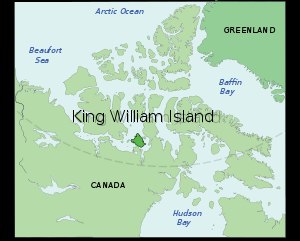
HMS Terror (1813)
Øen hvor HMS Terror forliste ved
HMS "Terror" var en bombardergalliot tegnet af Henry Peake og konstrueret af den britiske marine, Royal Navy. Skibet var bevæbnet med en 254 mm mortér og en 330 mm mortér.